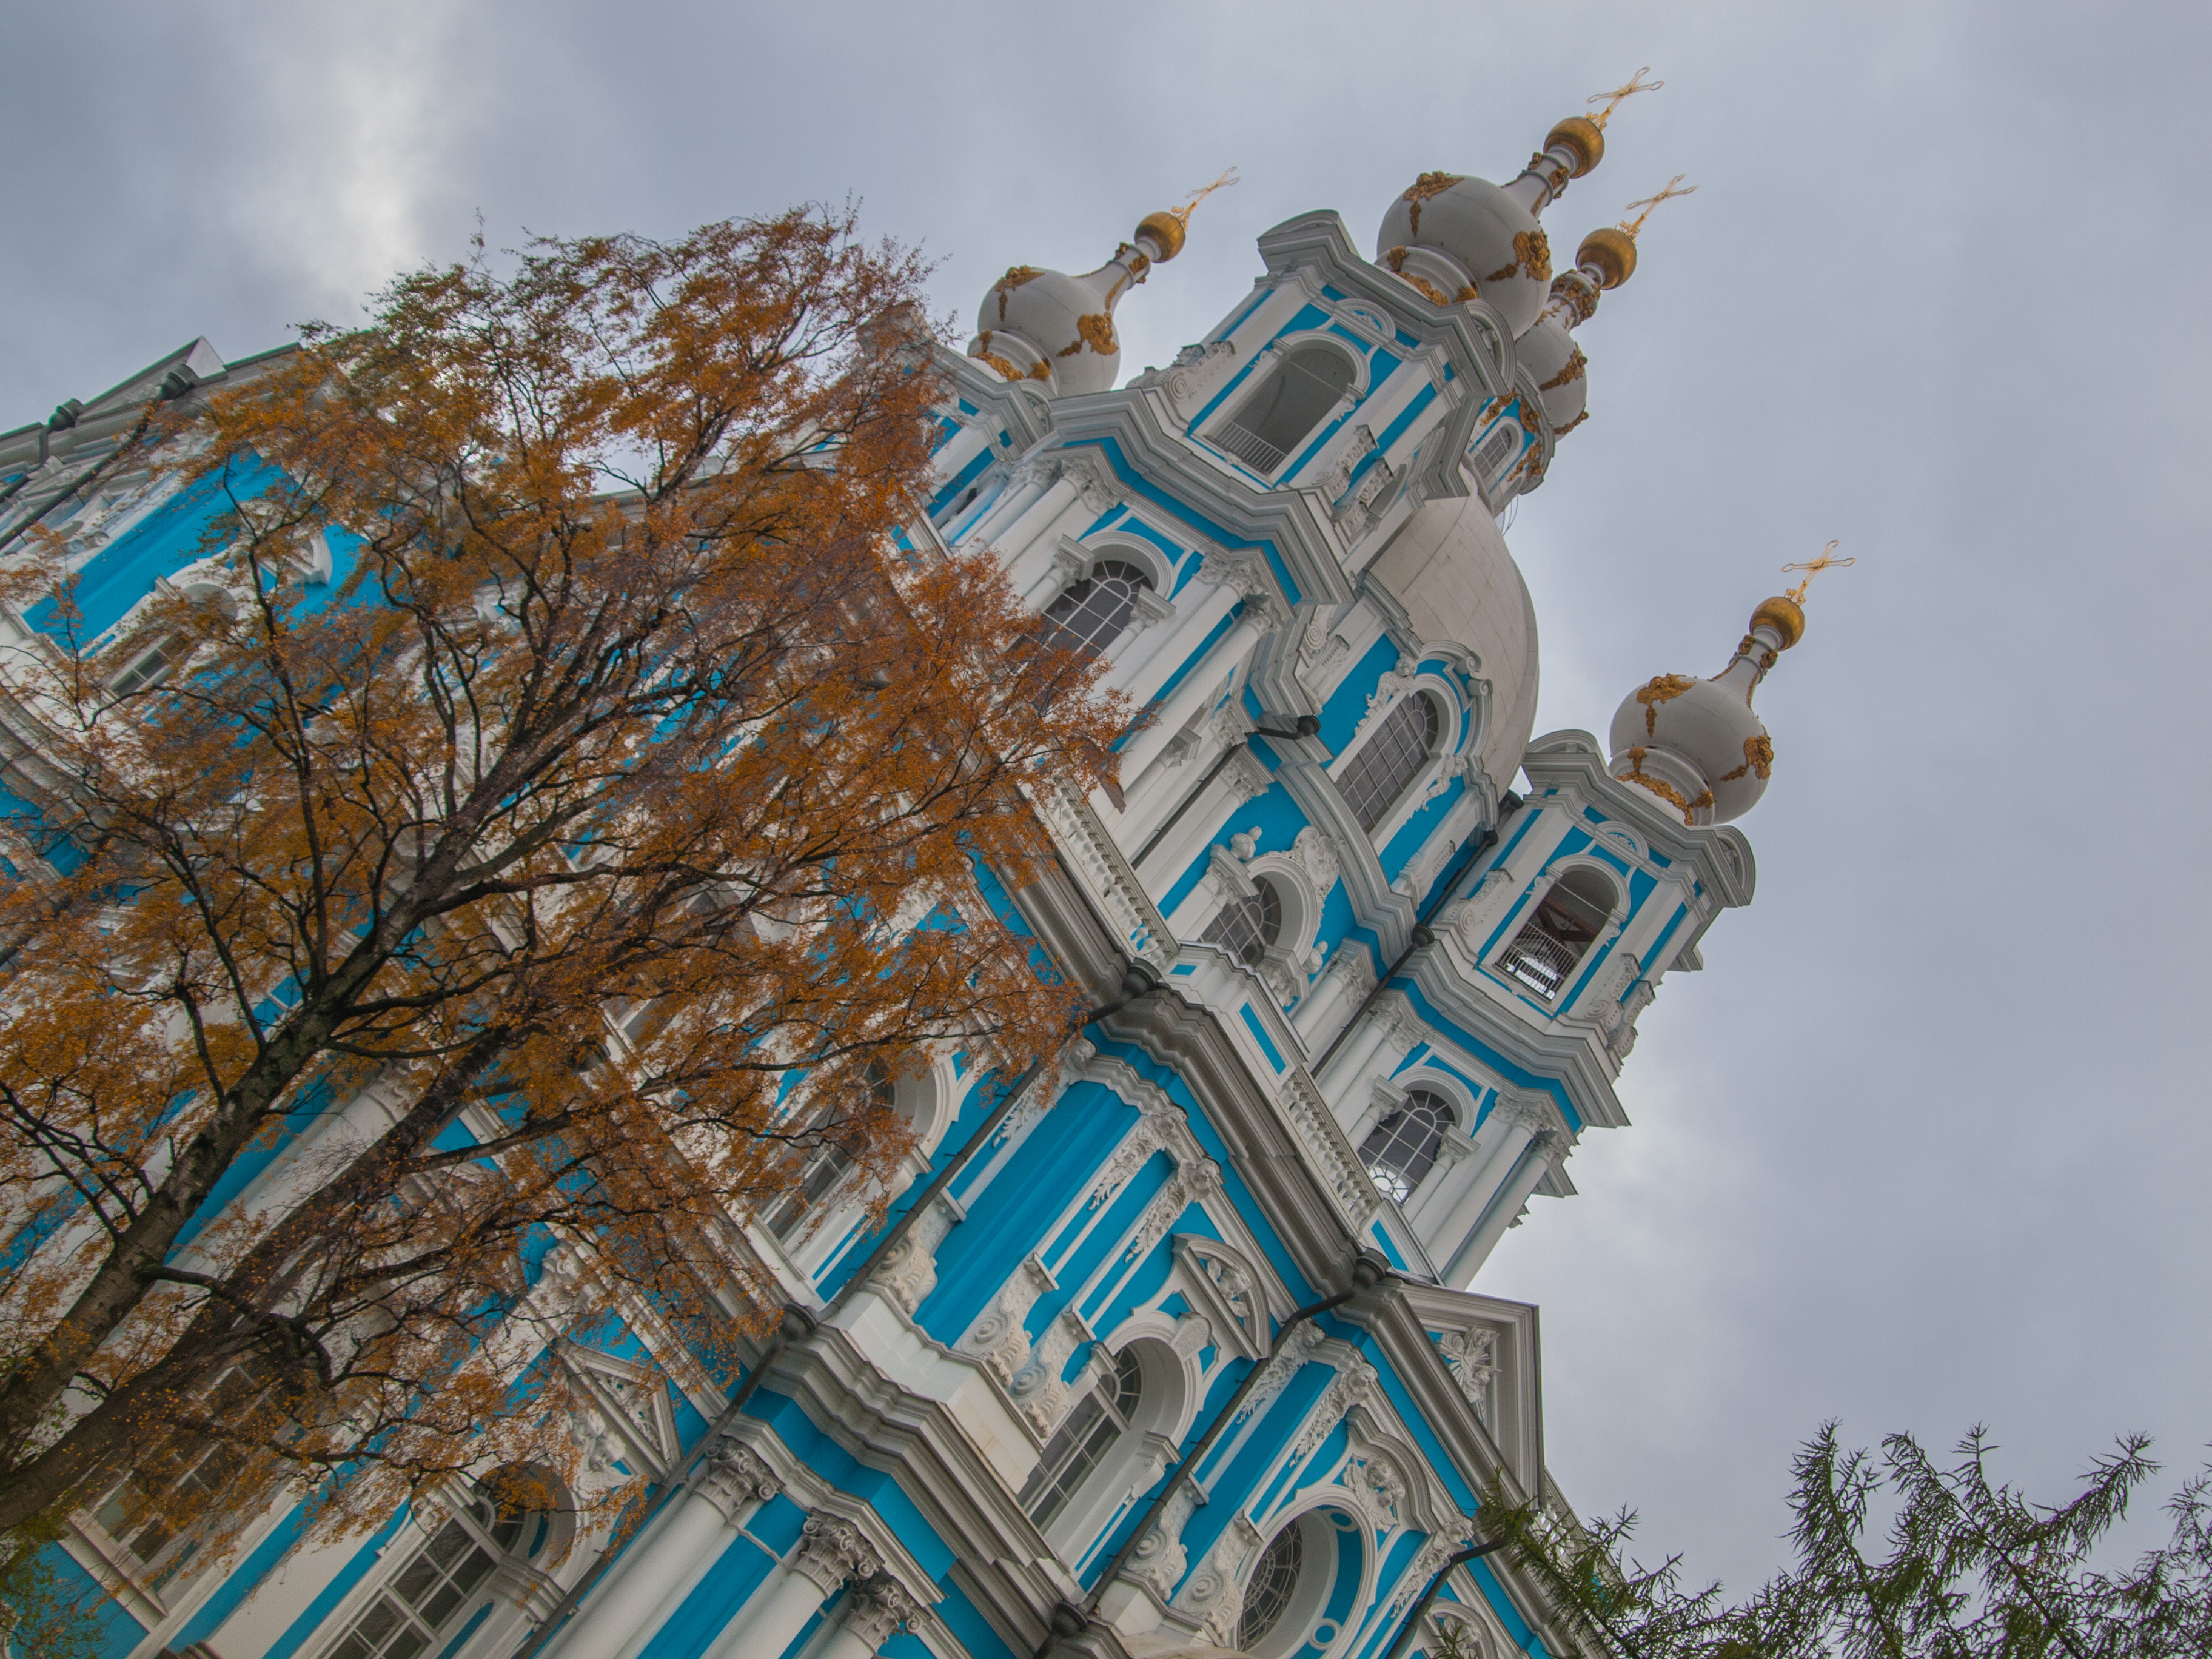
image, blue, architecture, landmark, daytime, sky, urban area, facade, tree, building, city, world, plant, art, vacation, tourist attraction, tourism